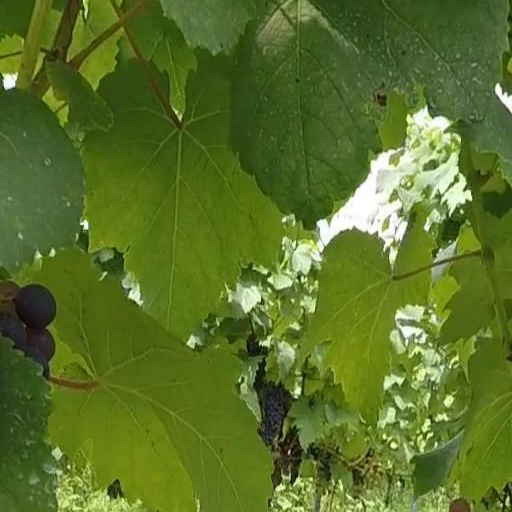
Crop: grape